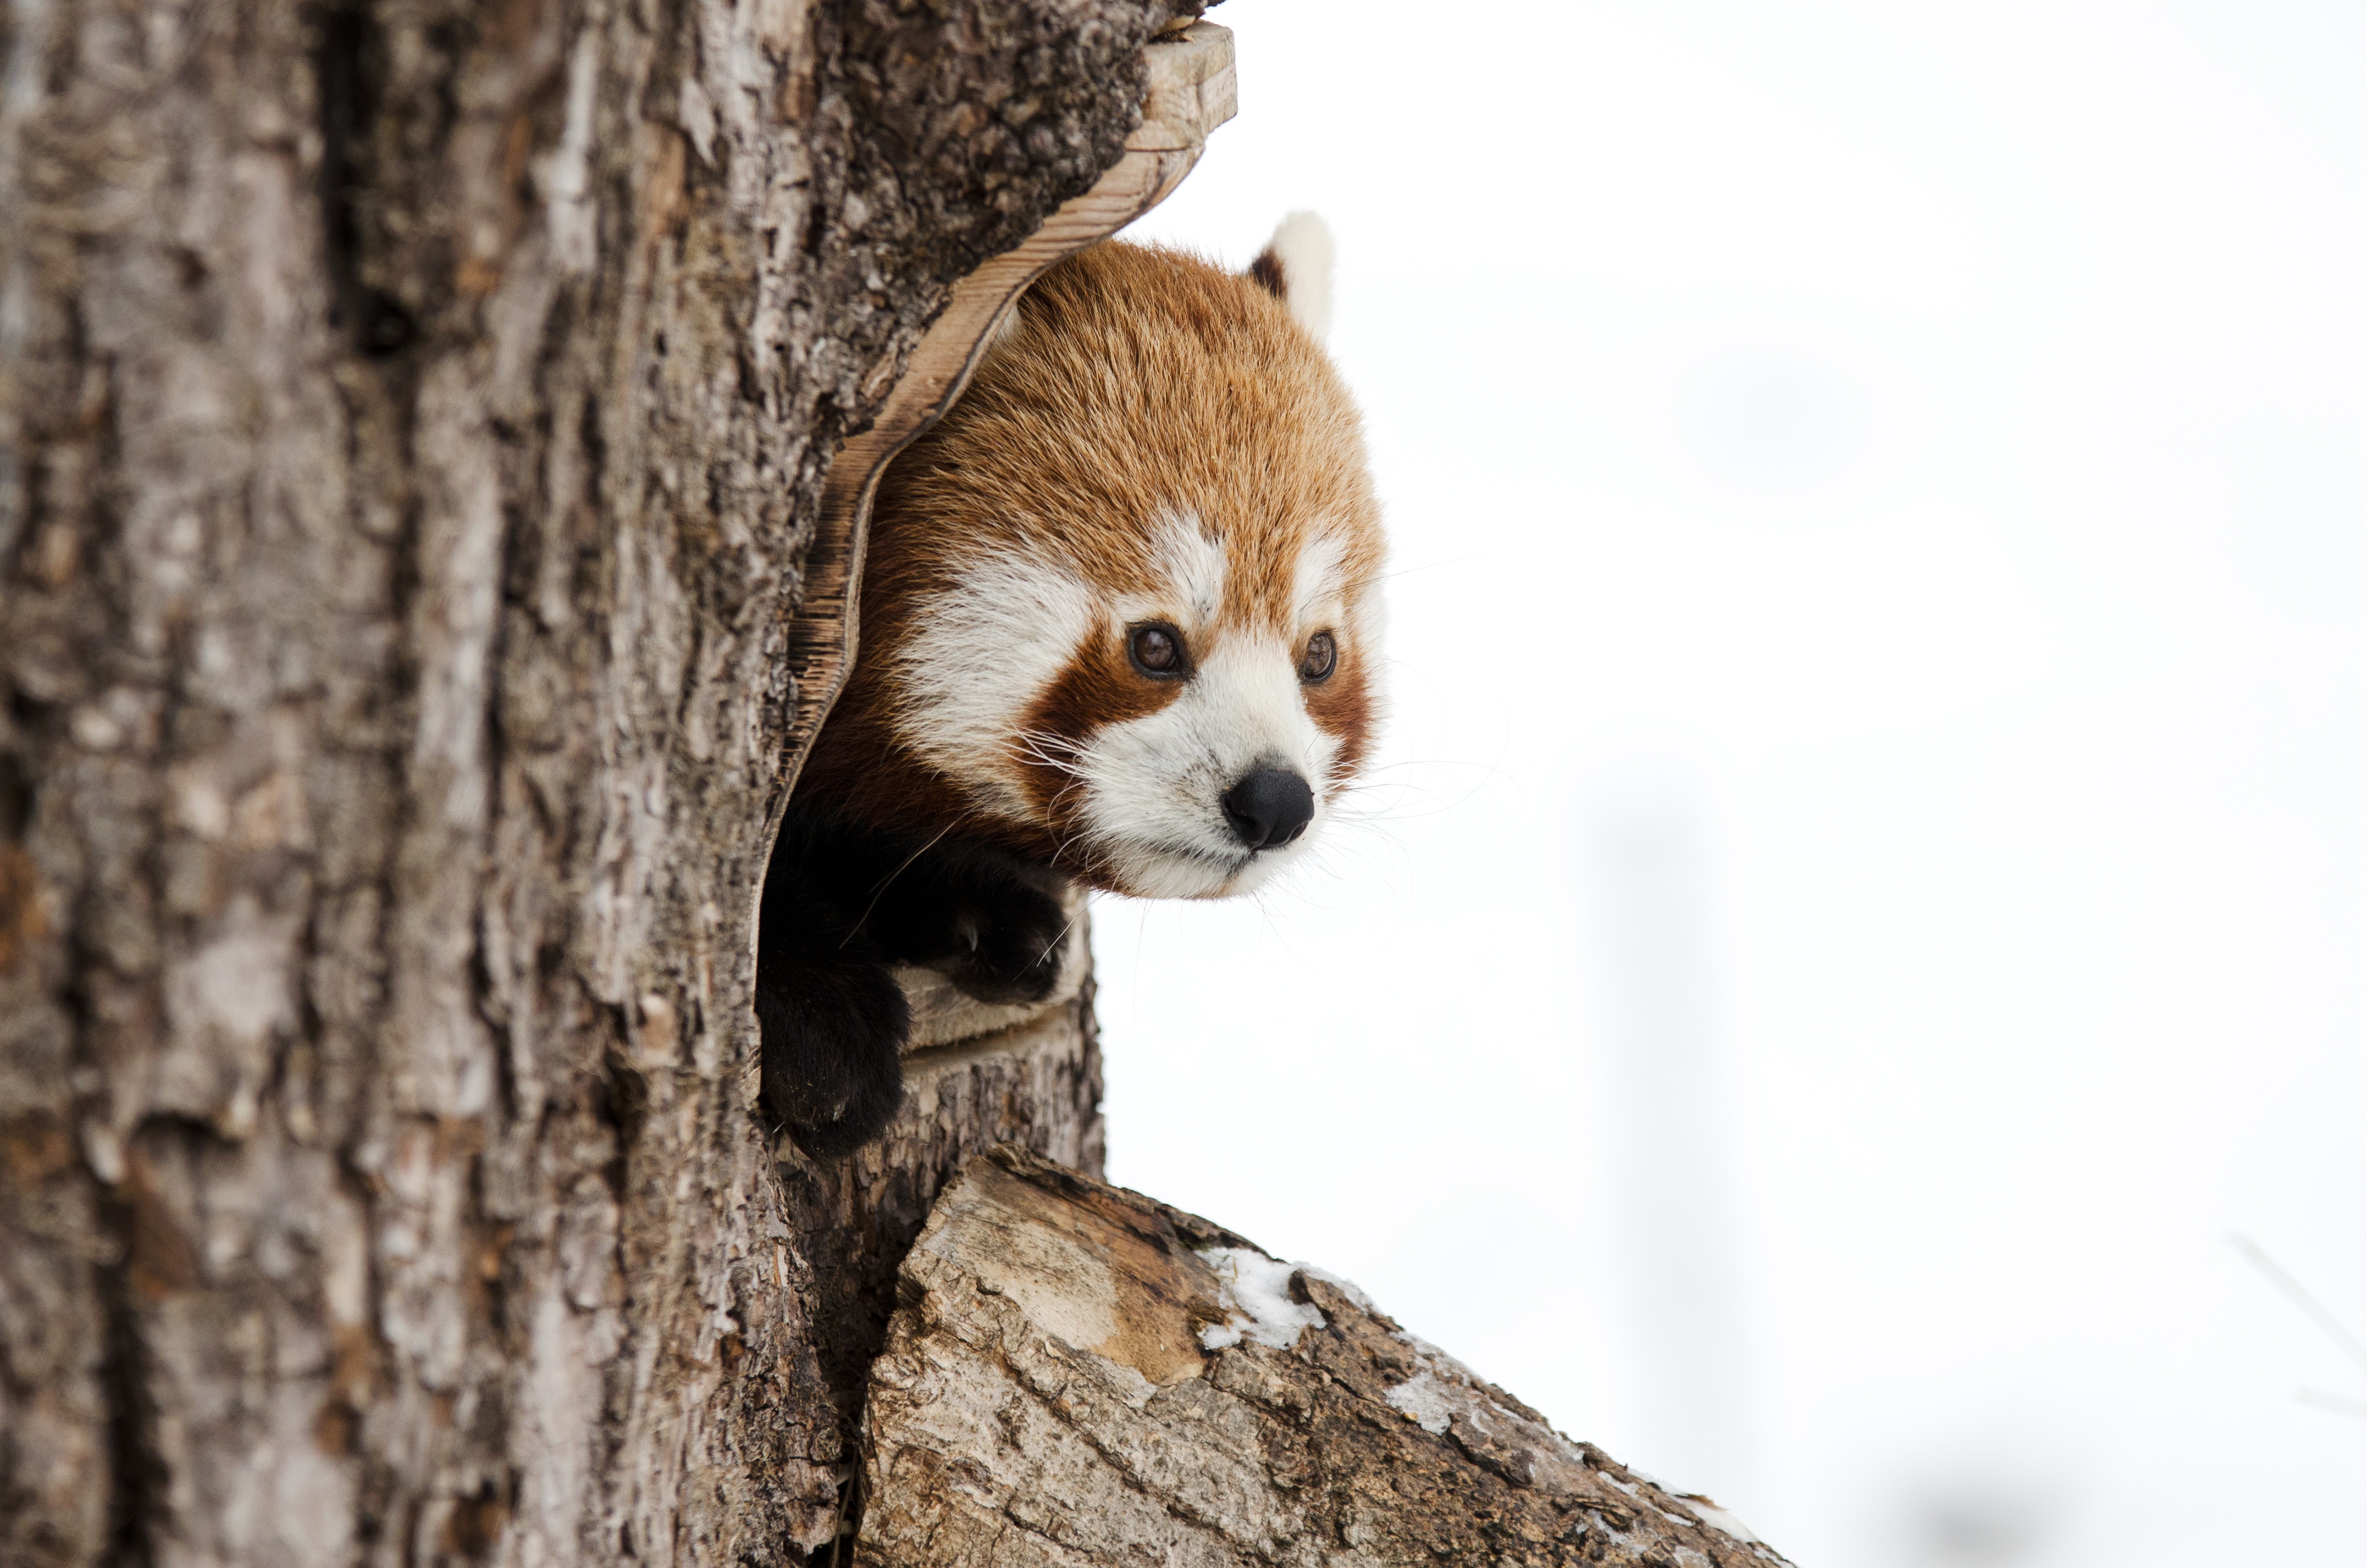
tree, cold, winter, wildlife, zoo, fur, mammal, fauna, red panda, whiskers, snout, head, animal portrait, skeptical, tree cave, terrestrial animal, chinese panda